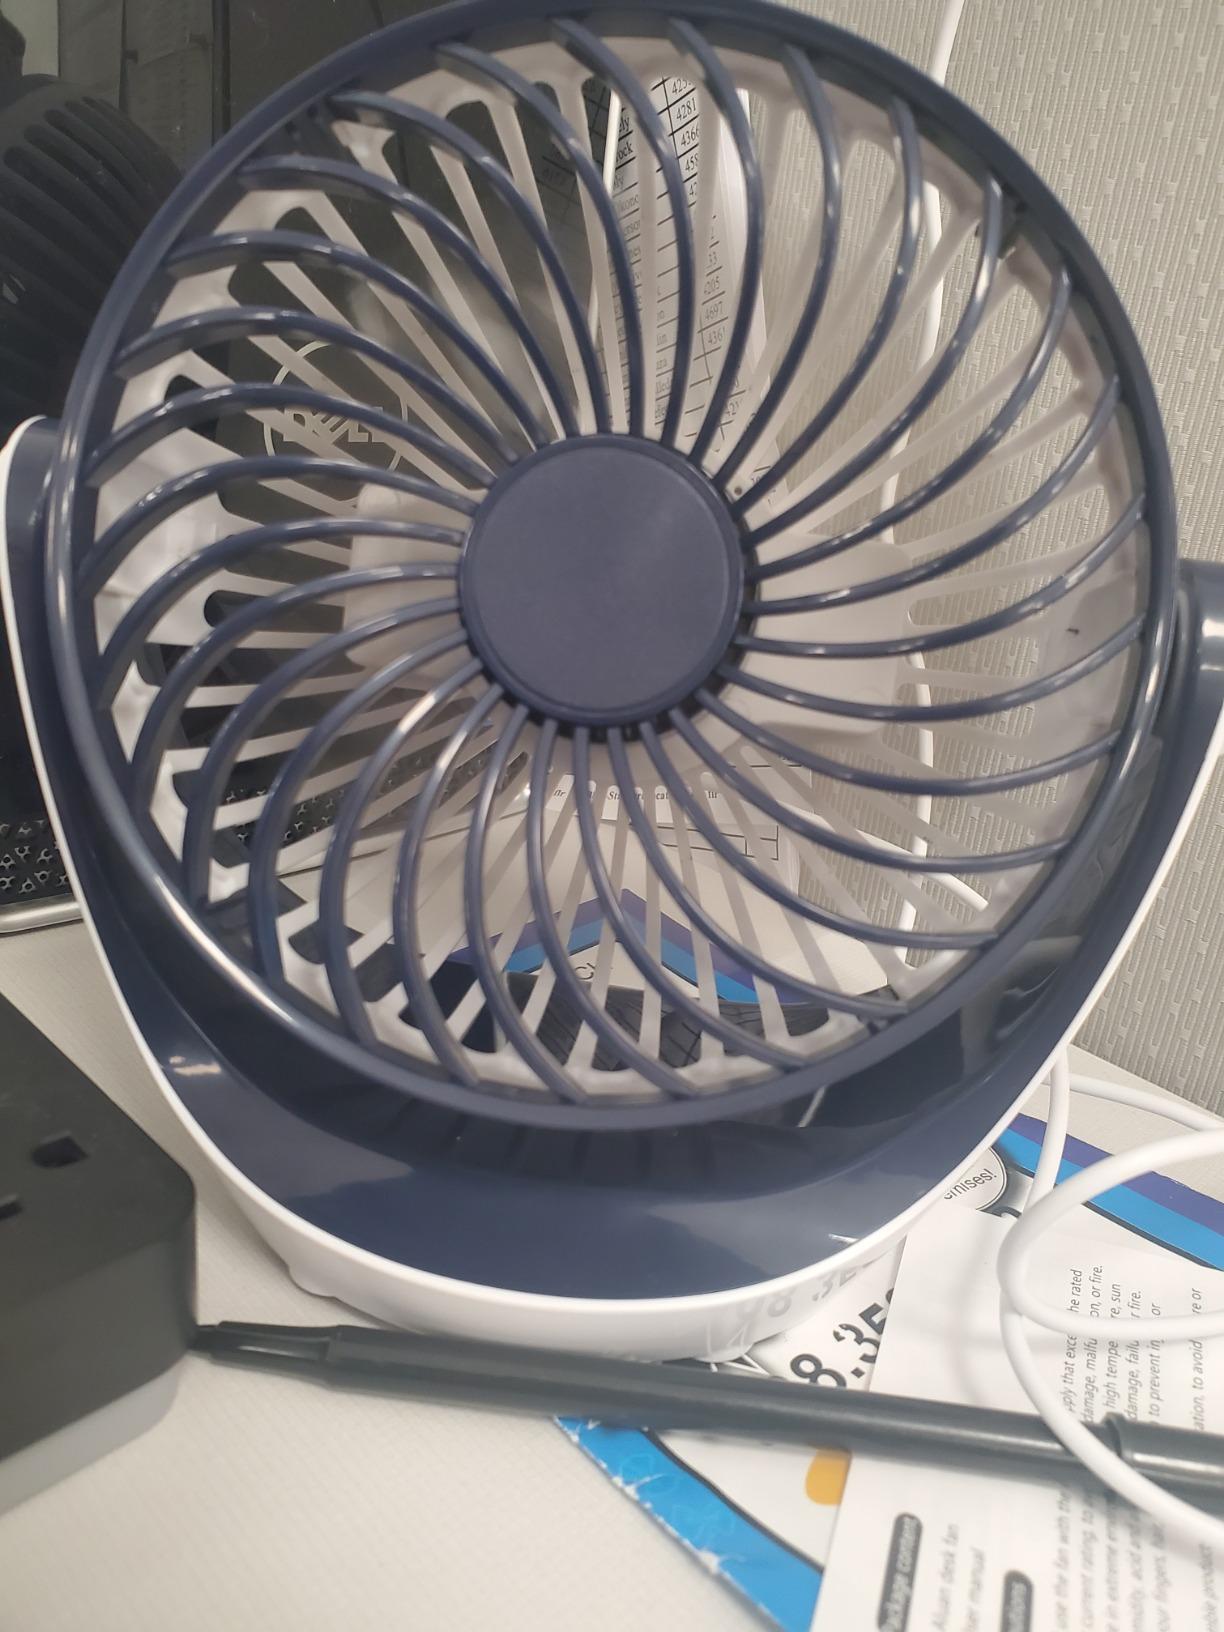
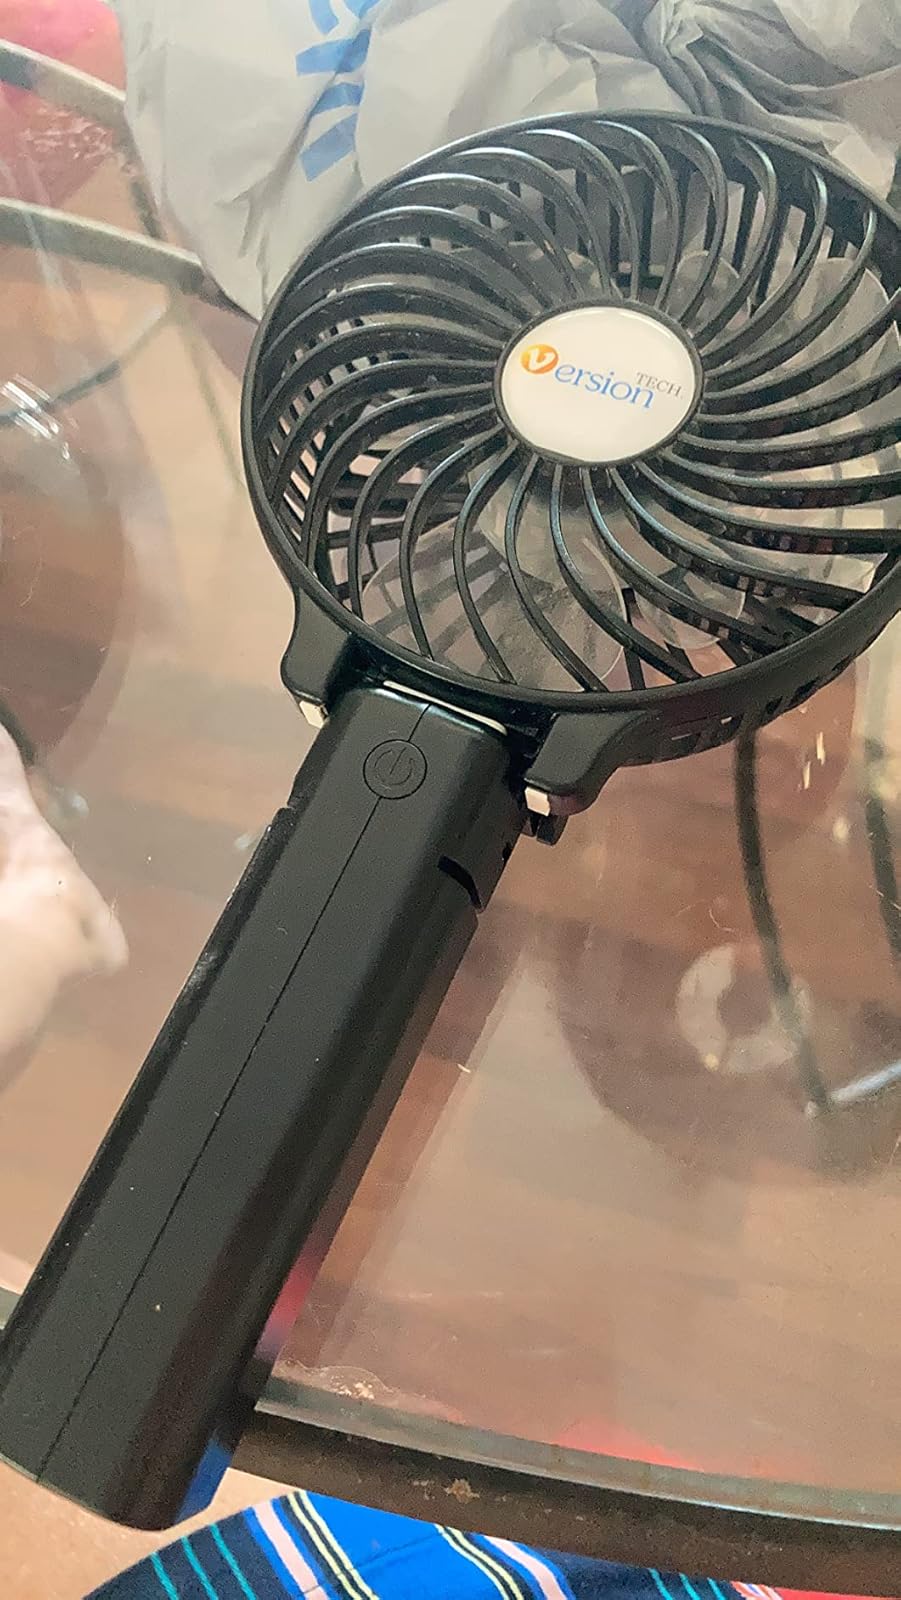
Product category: fan
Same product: no